Oksana Domnina

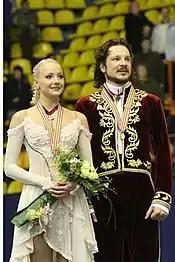
Domnina/Shabalin at the 2008 European Championships.

She appeared in the 4-9 seasons of ice show contest "Ice Age".